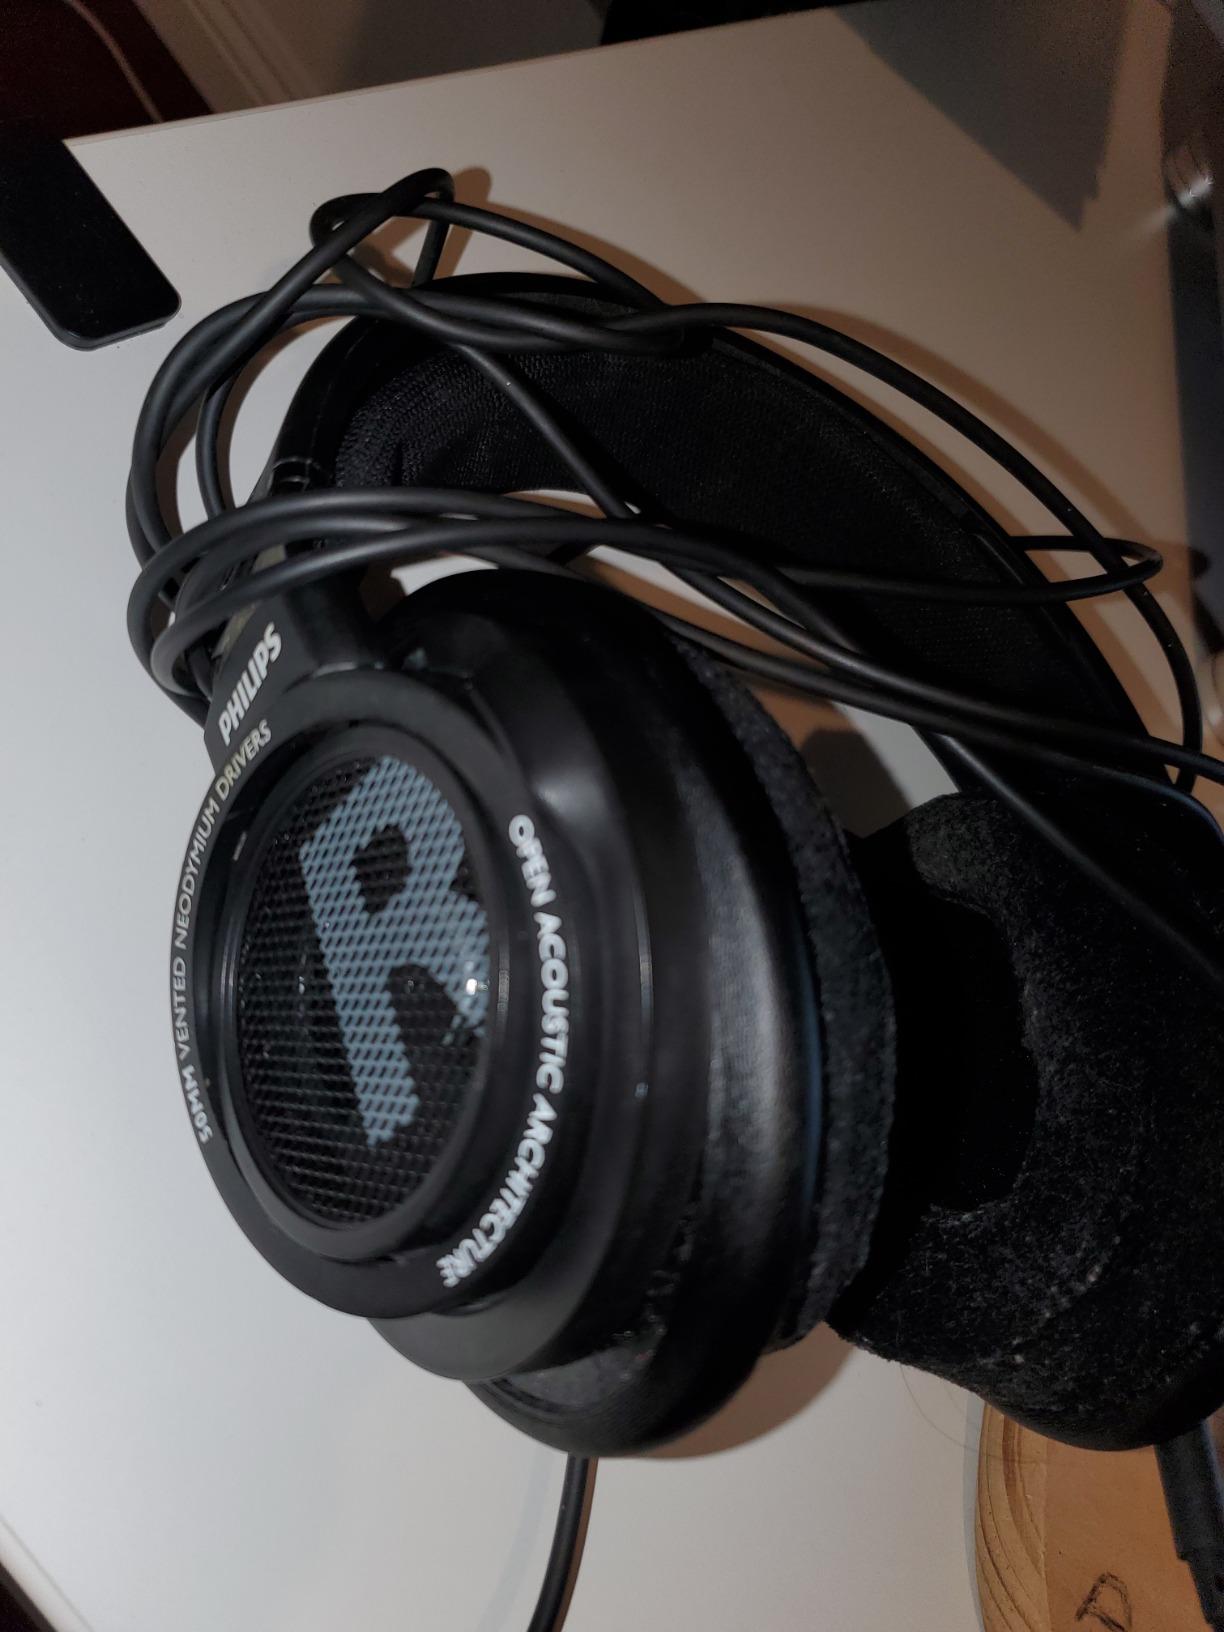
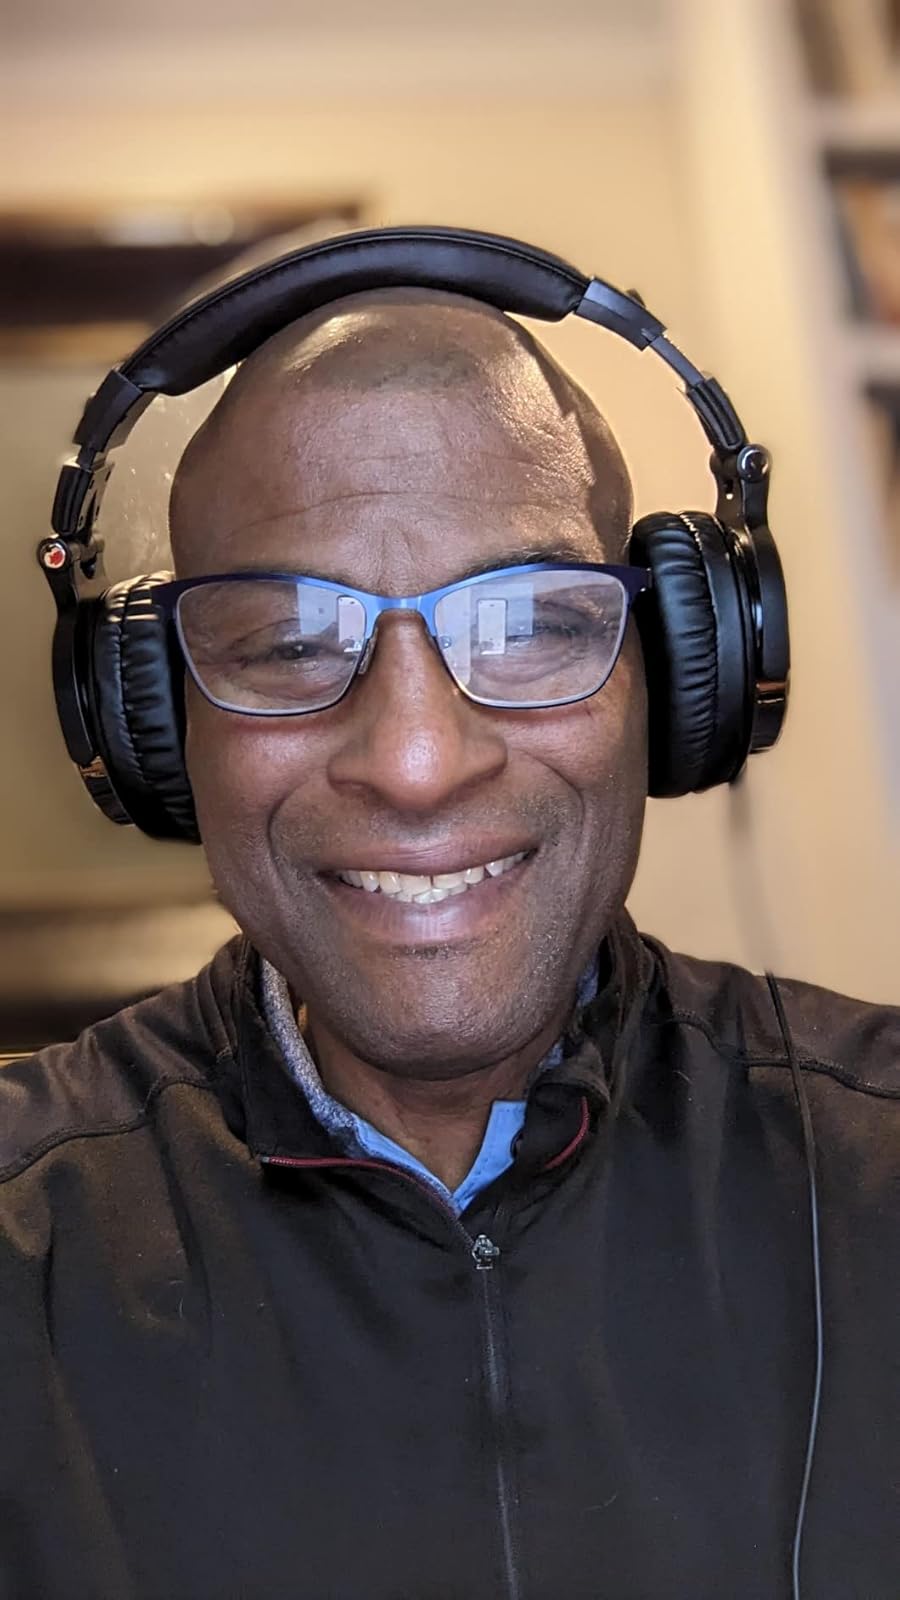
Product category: headphones
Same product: no